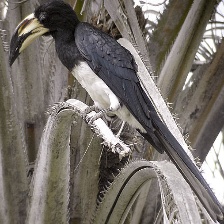
Species: AFRICAN PIED HORNBILL
Scientific name: TOCKUS FASCIATUS
ImageNet parent category: hornbill